Dr. Chopper

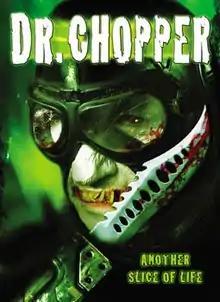
The DVD cover for "Dr. Chopper".

Dr. Chopper is a 2005 American horror film directed by Lewis Schoenbrun. The plot centers on five young friends who, while heading for vacation at a family cabin, encounter a notorious motorcycle-riding serial killer Dr. Fielding (Ed Brigadier) and his two cannibalistic female assistants, who murder and dismember people in search of body parts which Dr. Chopper uses as replacements for his own in order to extend his life.